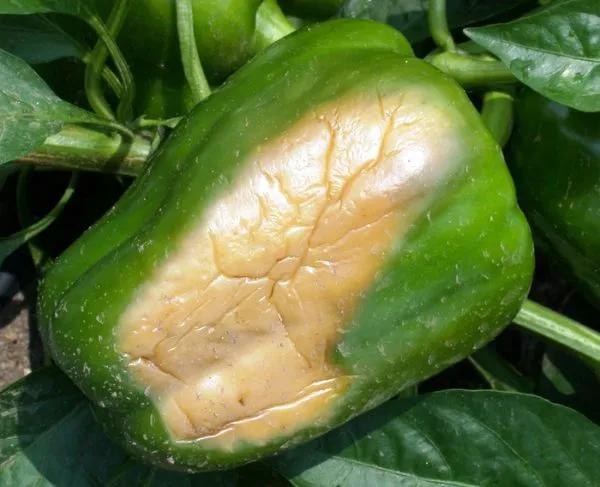
Plant: Bell pepper
Disease: bell pepper blossom end rot